Arvid Adolf Etholén

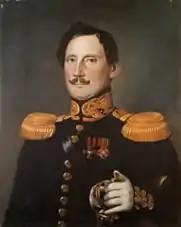
Arvid Adolf Etholén by J. E. Lindh, 1839

Arvid Adolf Etholén, or Adolf Karlovich Etolin (9 January 1799 – 29 March 1876) was a naval officer, explorer and administrator in the Russian Empire who was employed by the Russian-American Company from July 1818. He was a Swedish-speaking Finn, born in Helsinki in Finland, which was part of Sweden at the time of his birth, but was ceded to Russia in 1809. Etholén first reached Novoarkhangelsk (present-day Sitka, Alaska) in Russian America in the service of the Russian-American Company in 1818, rising to become Chief Manager of the Company between 1840 and 1845. ("Chief Manager" was a position sometimes referred to, though incorrectly, as "Governor").